Yoann Damet

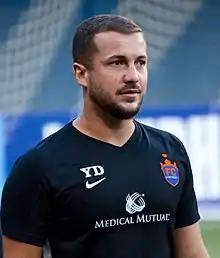
Damet with FC Cincinnati in 2018

Yoann Damet is a French association football coach who is currently a first-team coach with Columbus Crew in Major League Soccer. He served twice as interim head coach of FC Cincinnati at ages 29 and 30, making him the youngest head or assistant coach in Major League Soccer.